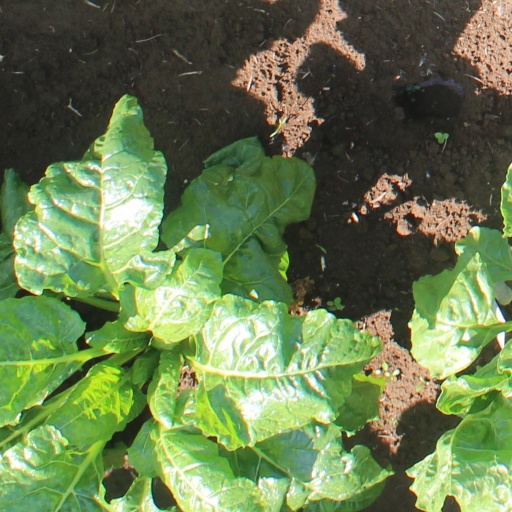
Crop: sugar beet